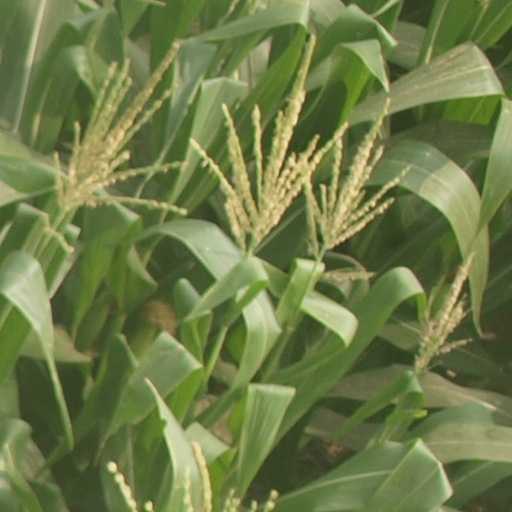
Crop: maize; corn